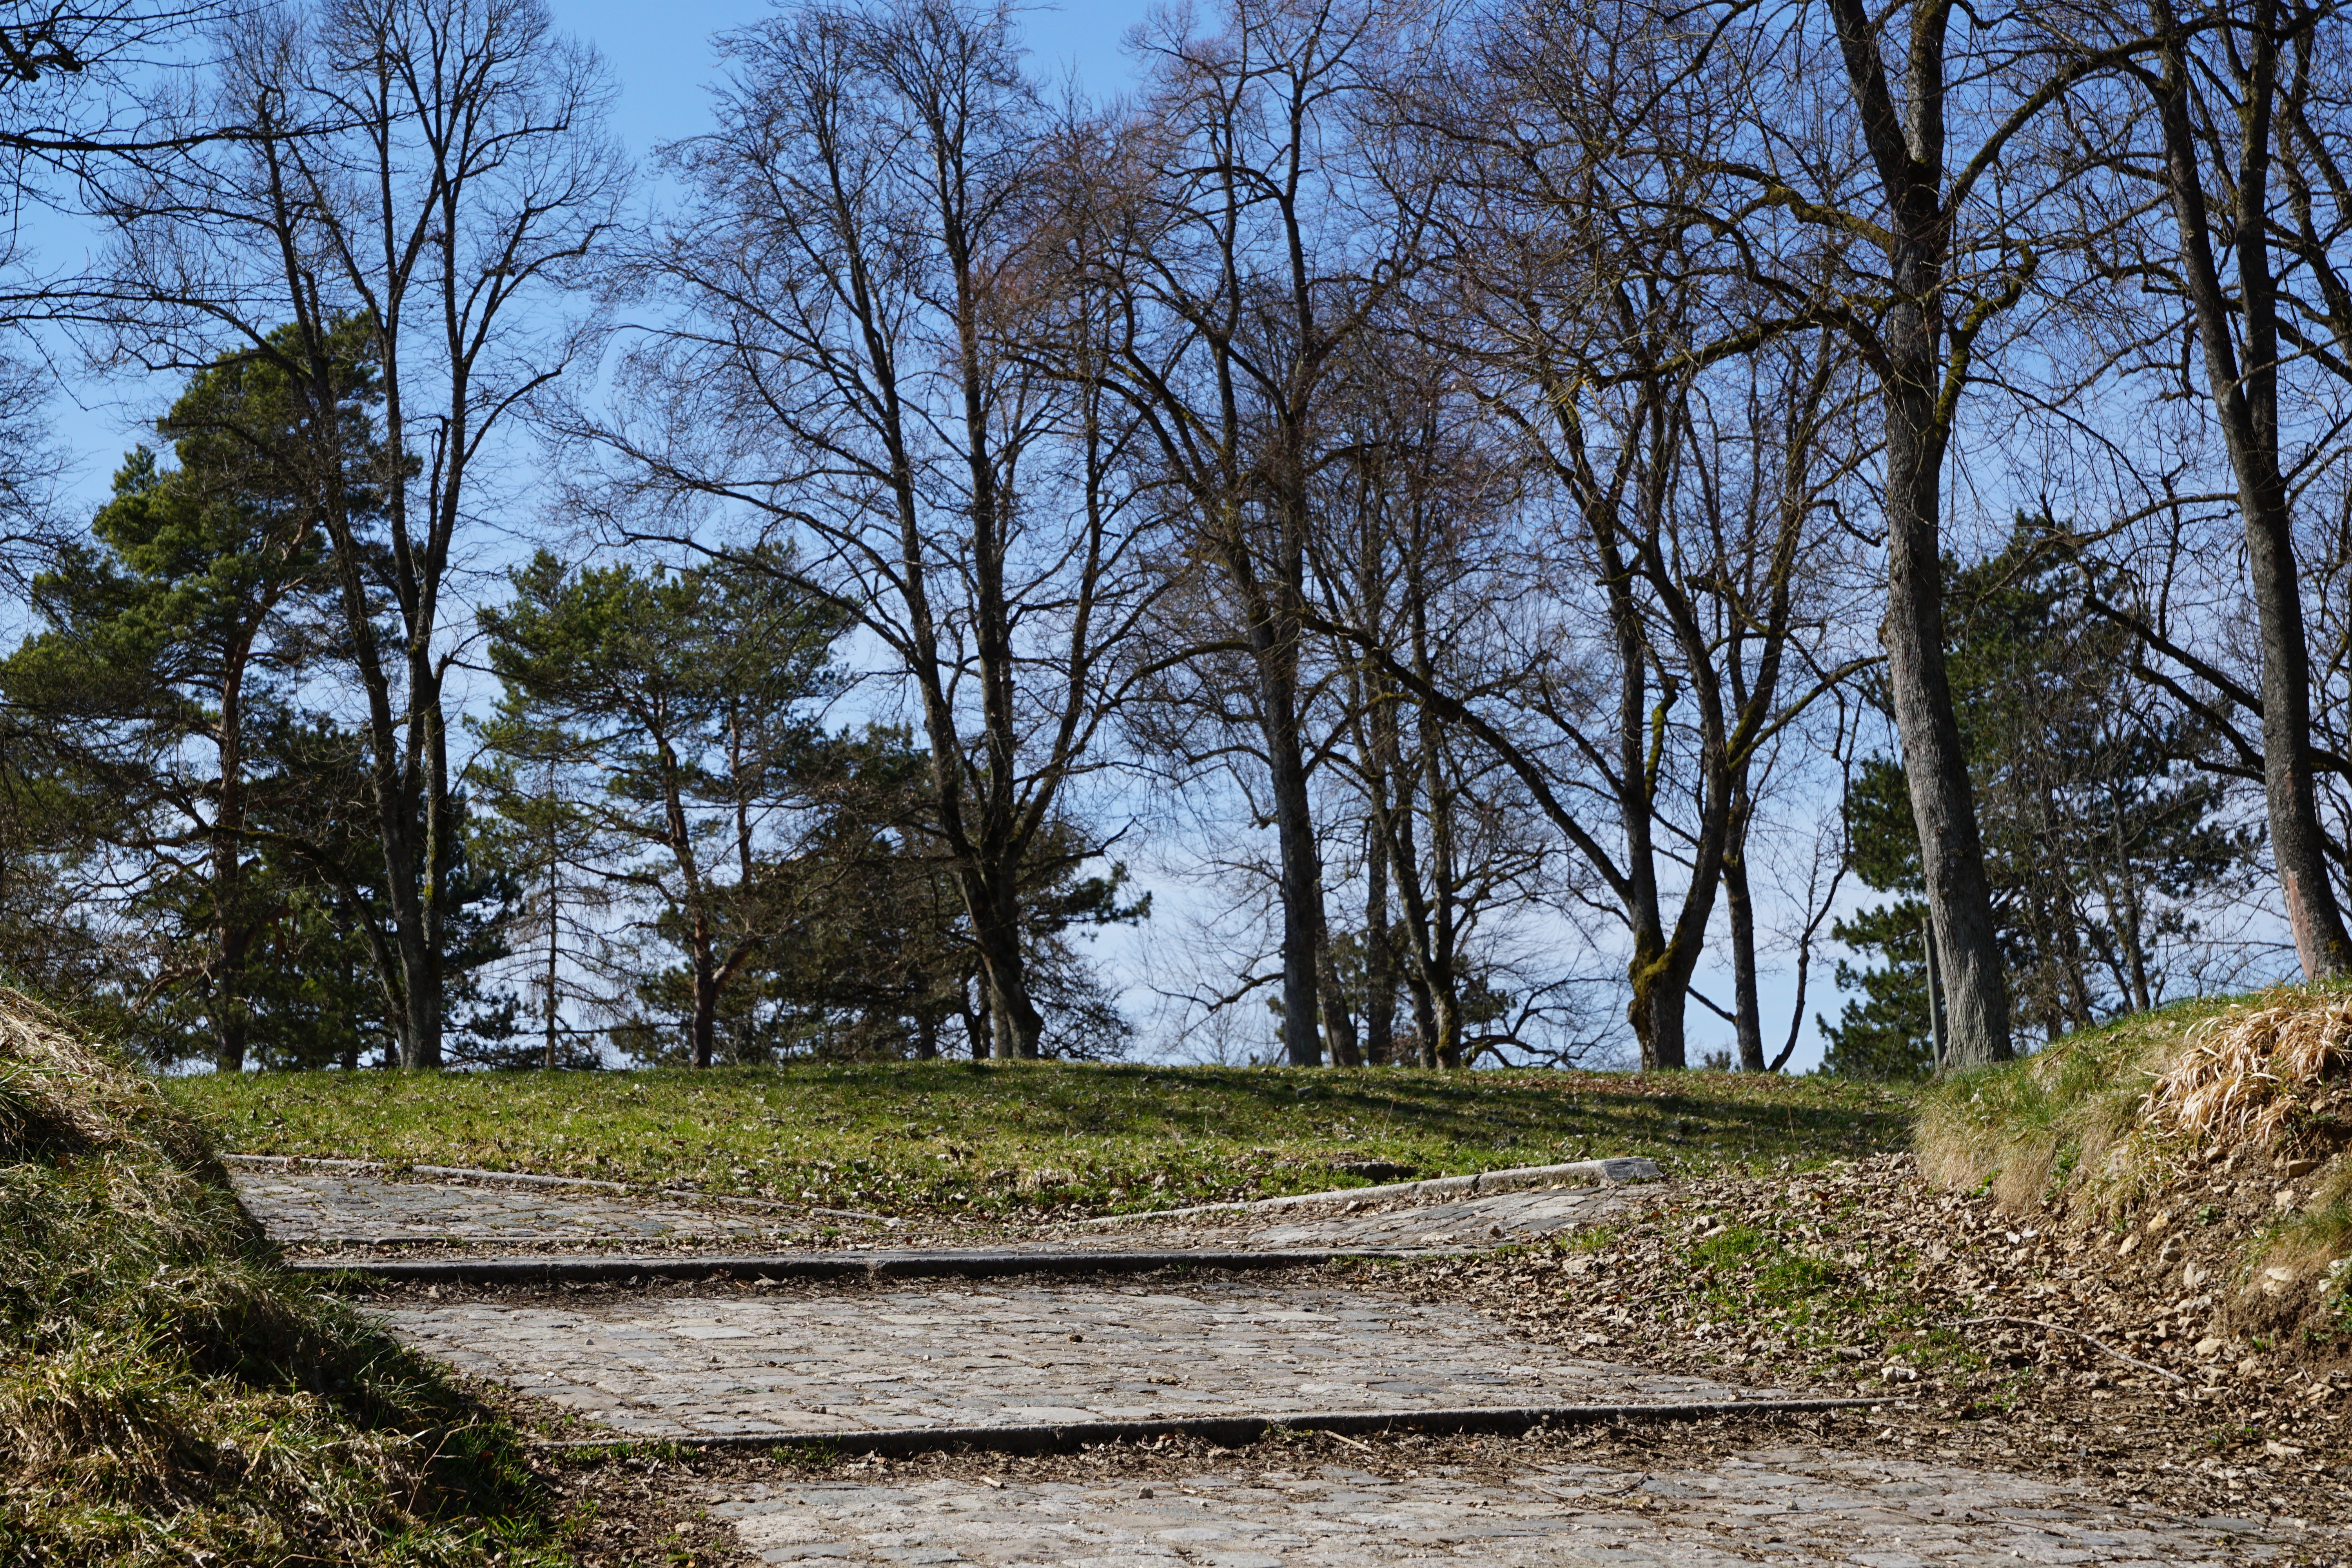
landscape, tree, nature, forest, grass, plant, trail, autumn, park, season, trees, germany, woodland, habitat, away, rural area, honing mountain, tuttlingen, woody plant